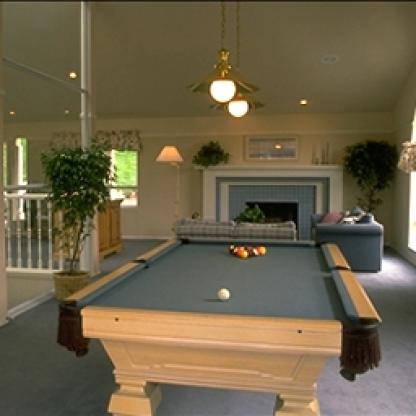
Scene: Indoor